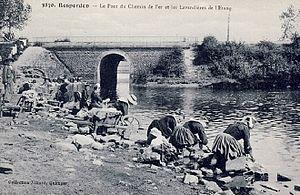
Rosporden
Rosporden [ʁɔspɔʁdɛ̃] est une commune du département du Finistère, dans la région Bretagne, en France. Ses habitants se nomment les Rospordinois et les Rospordinoises.